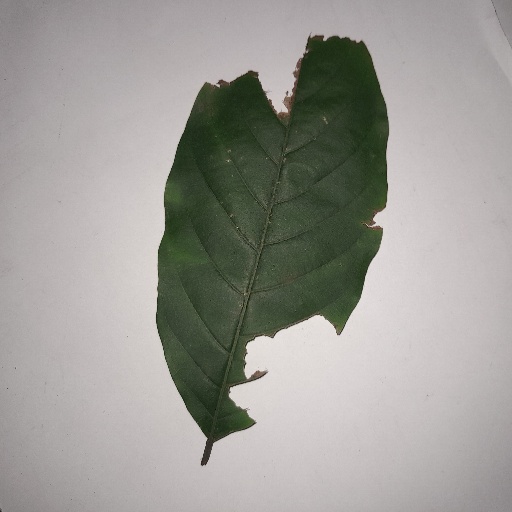
Species: HariTaki
Leaf condition: Bacterial Spot